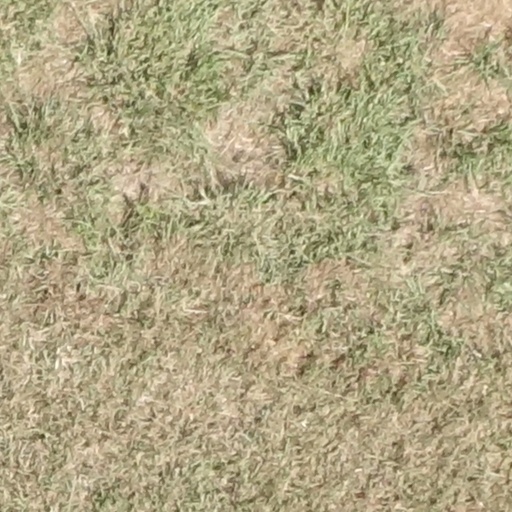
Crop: sorghum